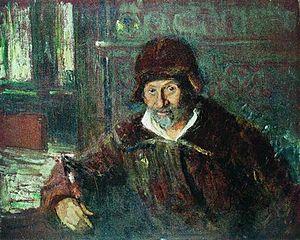
Ilia Iefimovitch Répine est un peintre russe né le 24 juillet 1844 et mort le 29 septembre 1930 à Kuokkala.